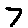
Label: 7